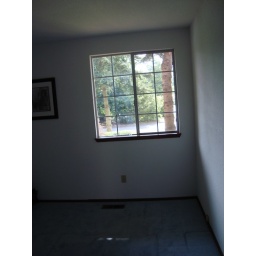
window in the 3rd bedroom